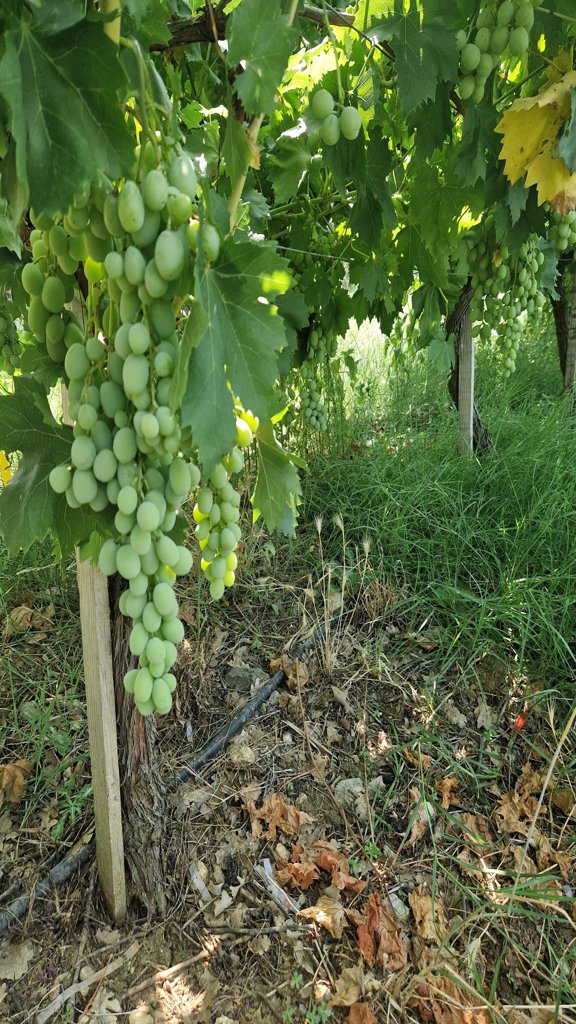
Berries visible: 301
Grape clusters: 13